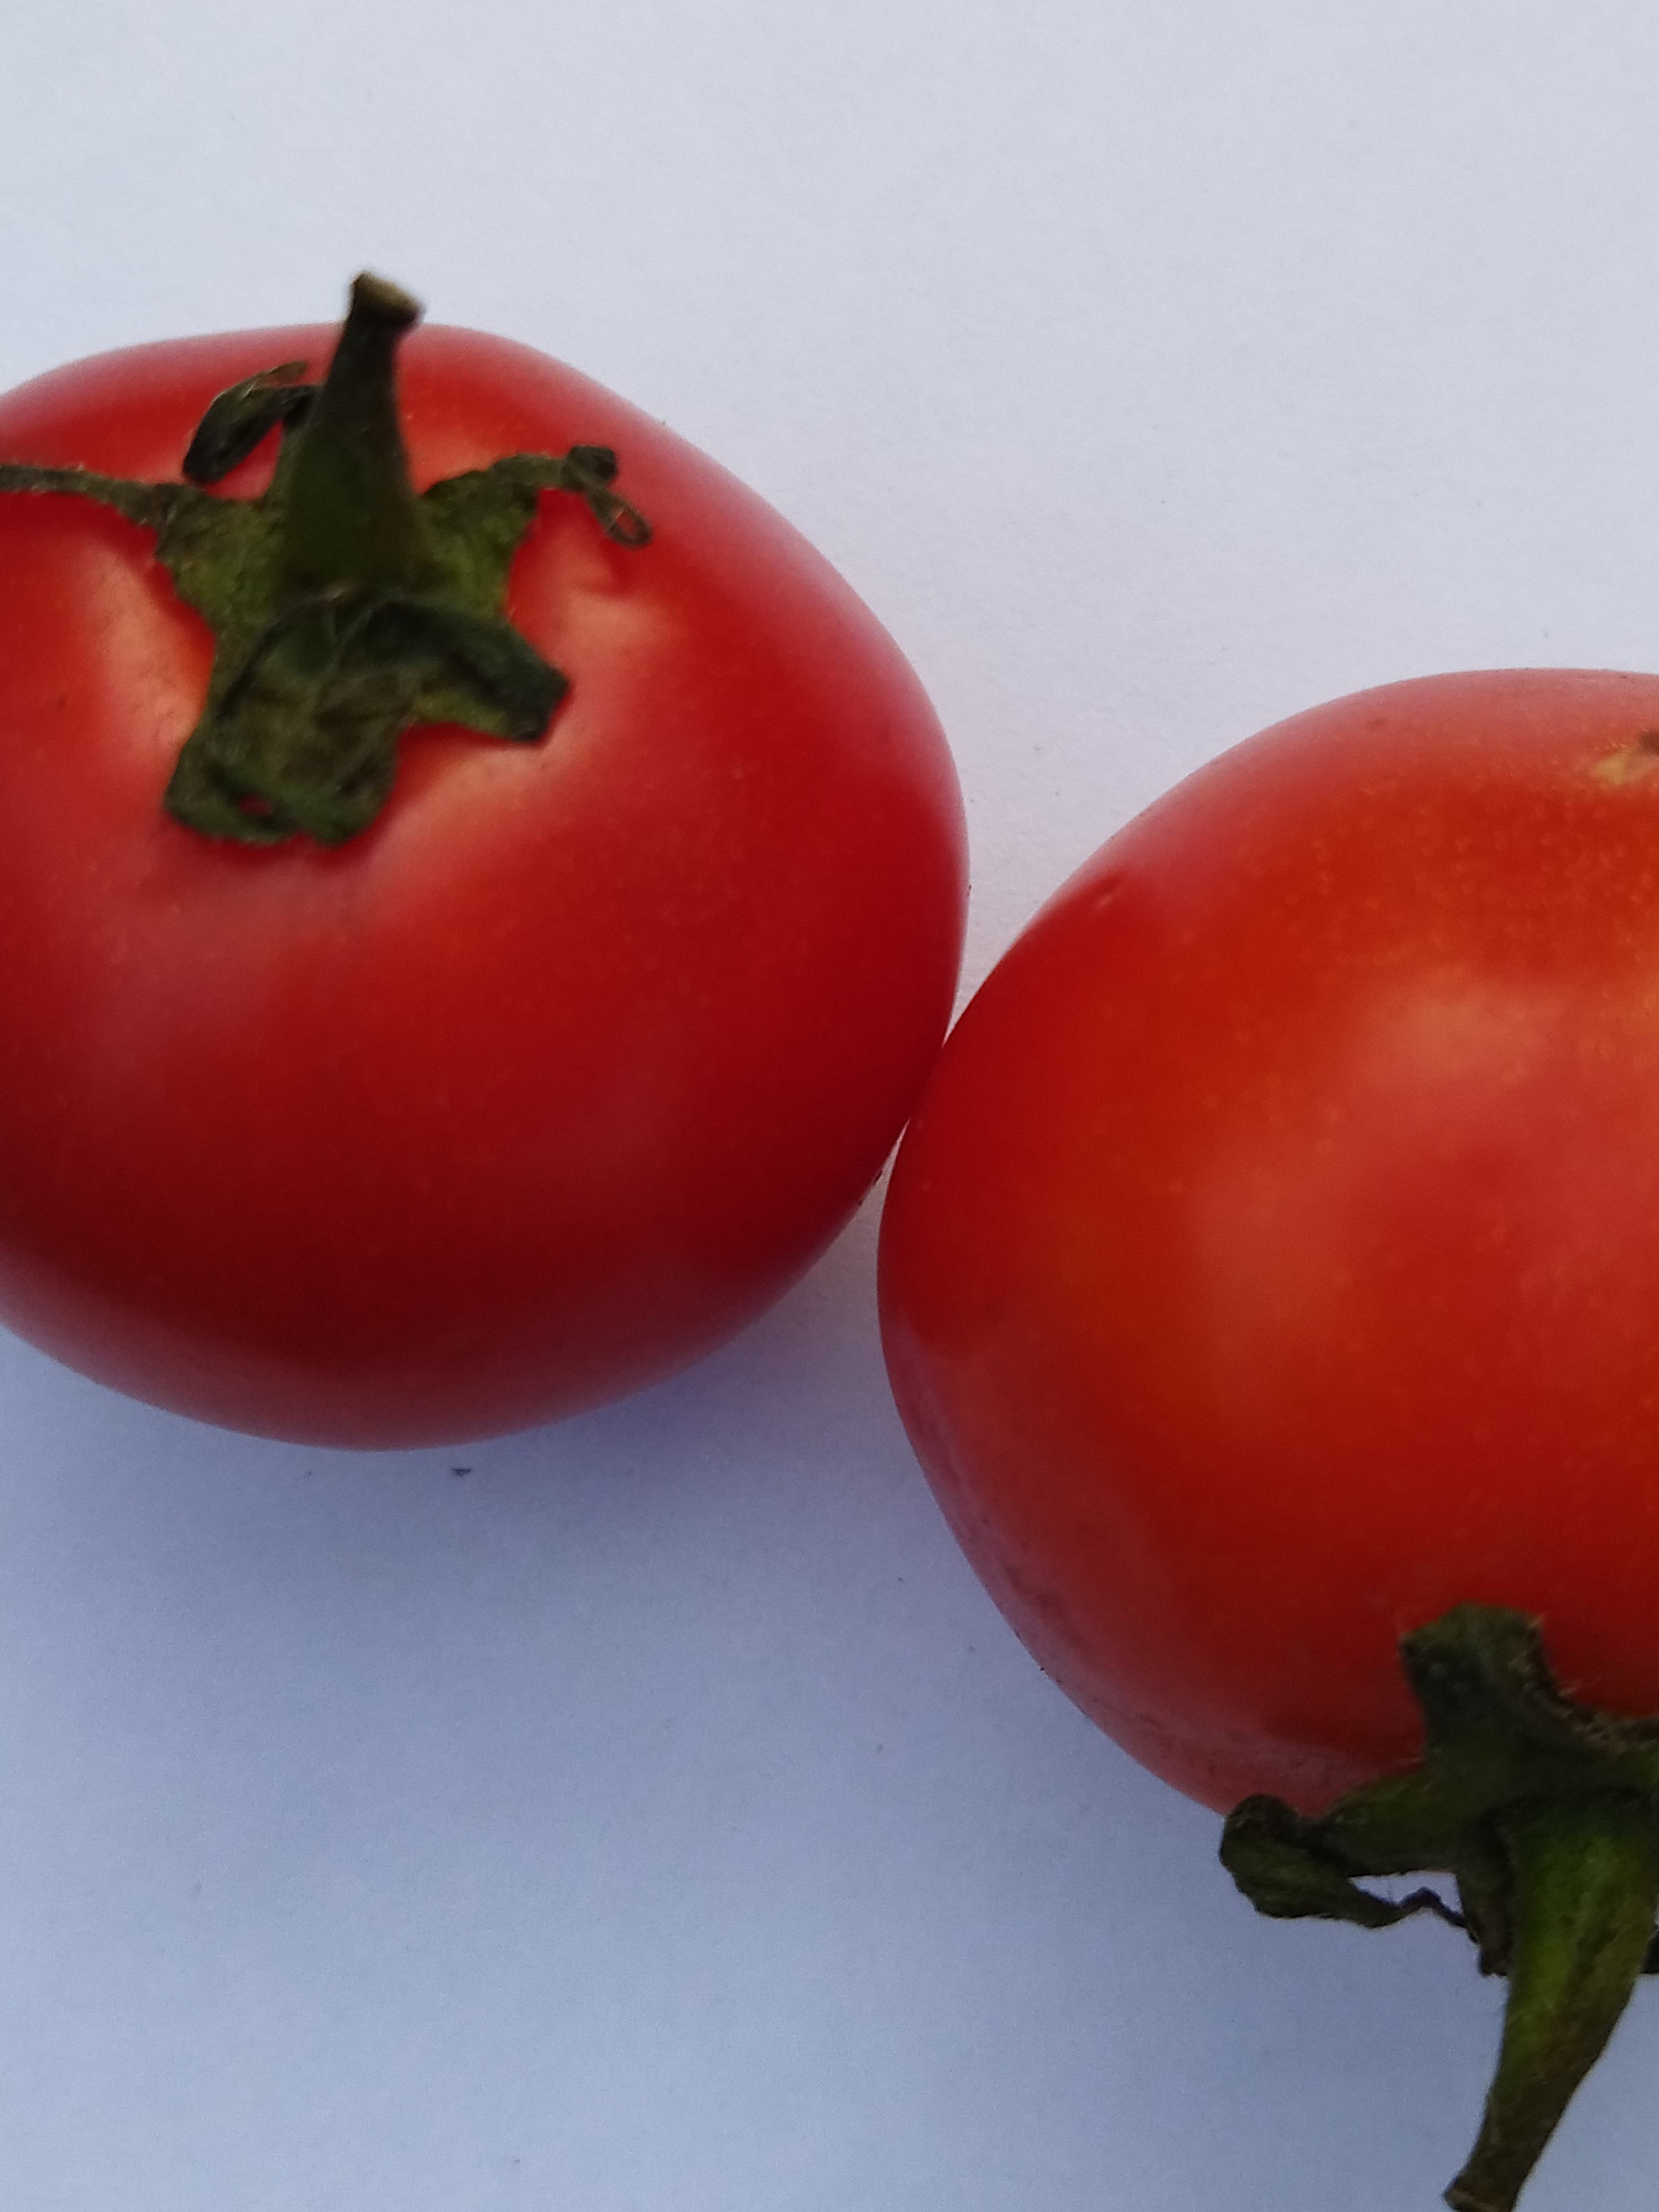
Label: Fresh